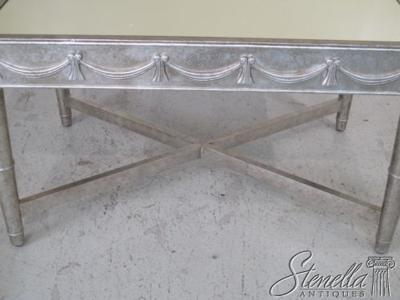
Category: table